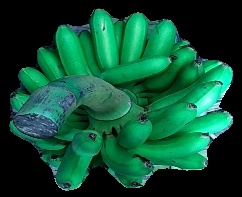
Variety: rasbale
Grade: grade1